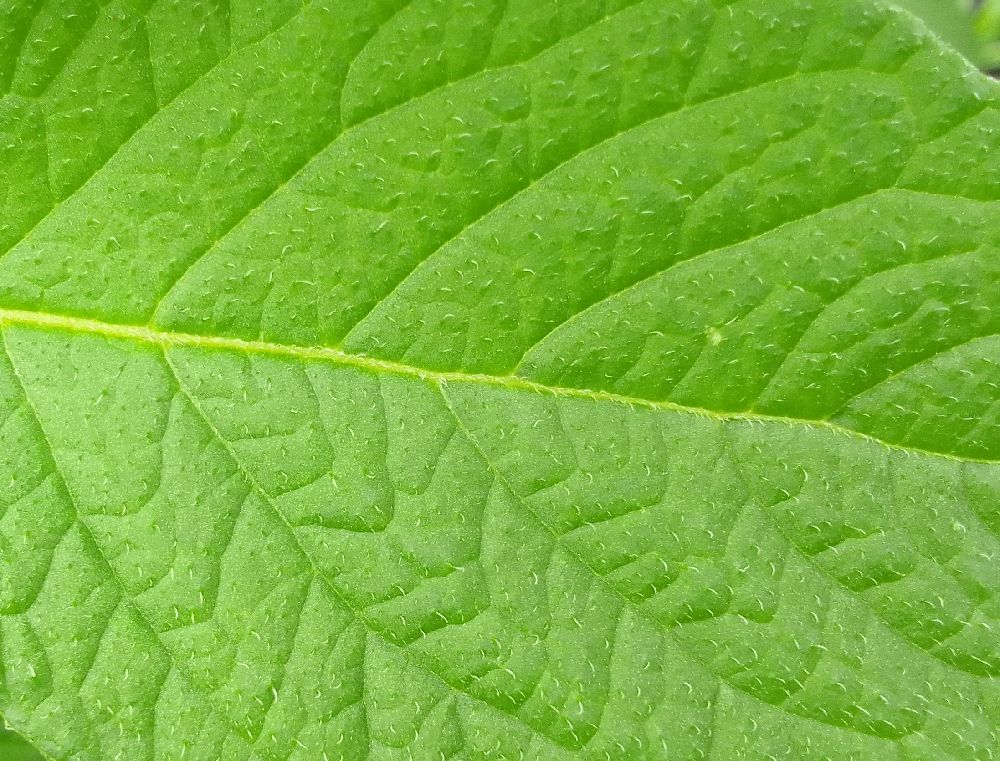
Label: Healthy